Columbian School (Raton, New Mexico)

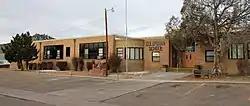

The Columbian School in Raton, New Mexico, at 700 N. 2nd St., is a Moderne-style school which was built as a Works Progress Administration project in 1939. It was listed on the National Register of Historic Places in 1996.